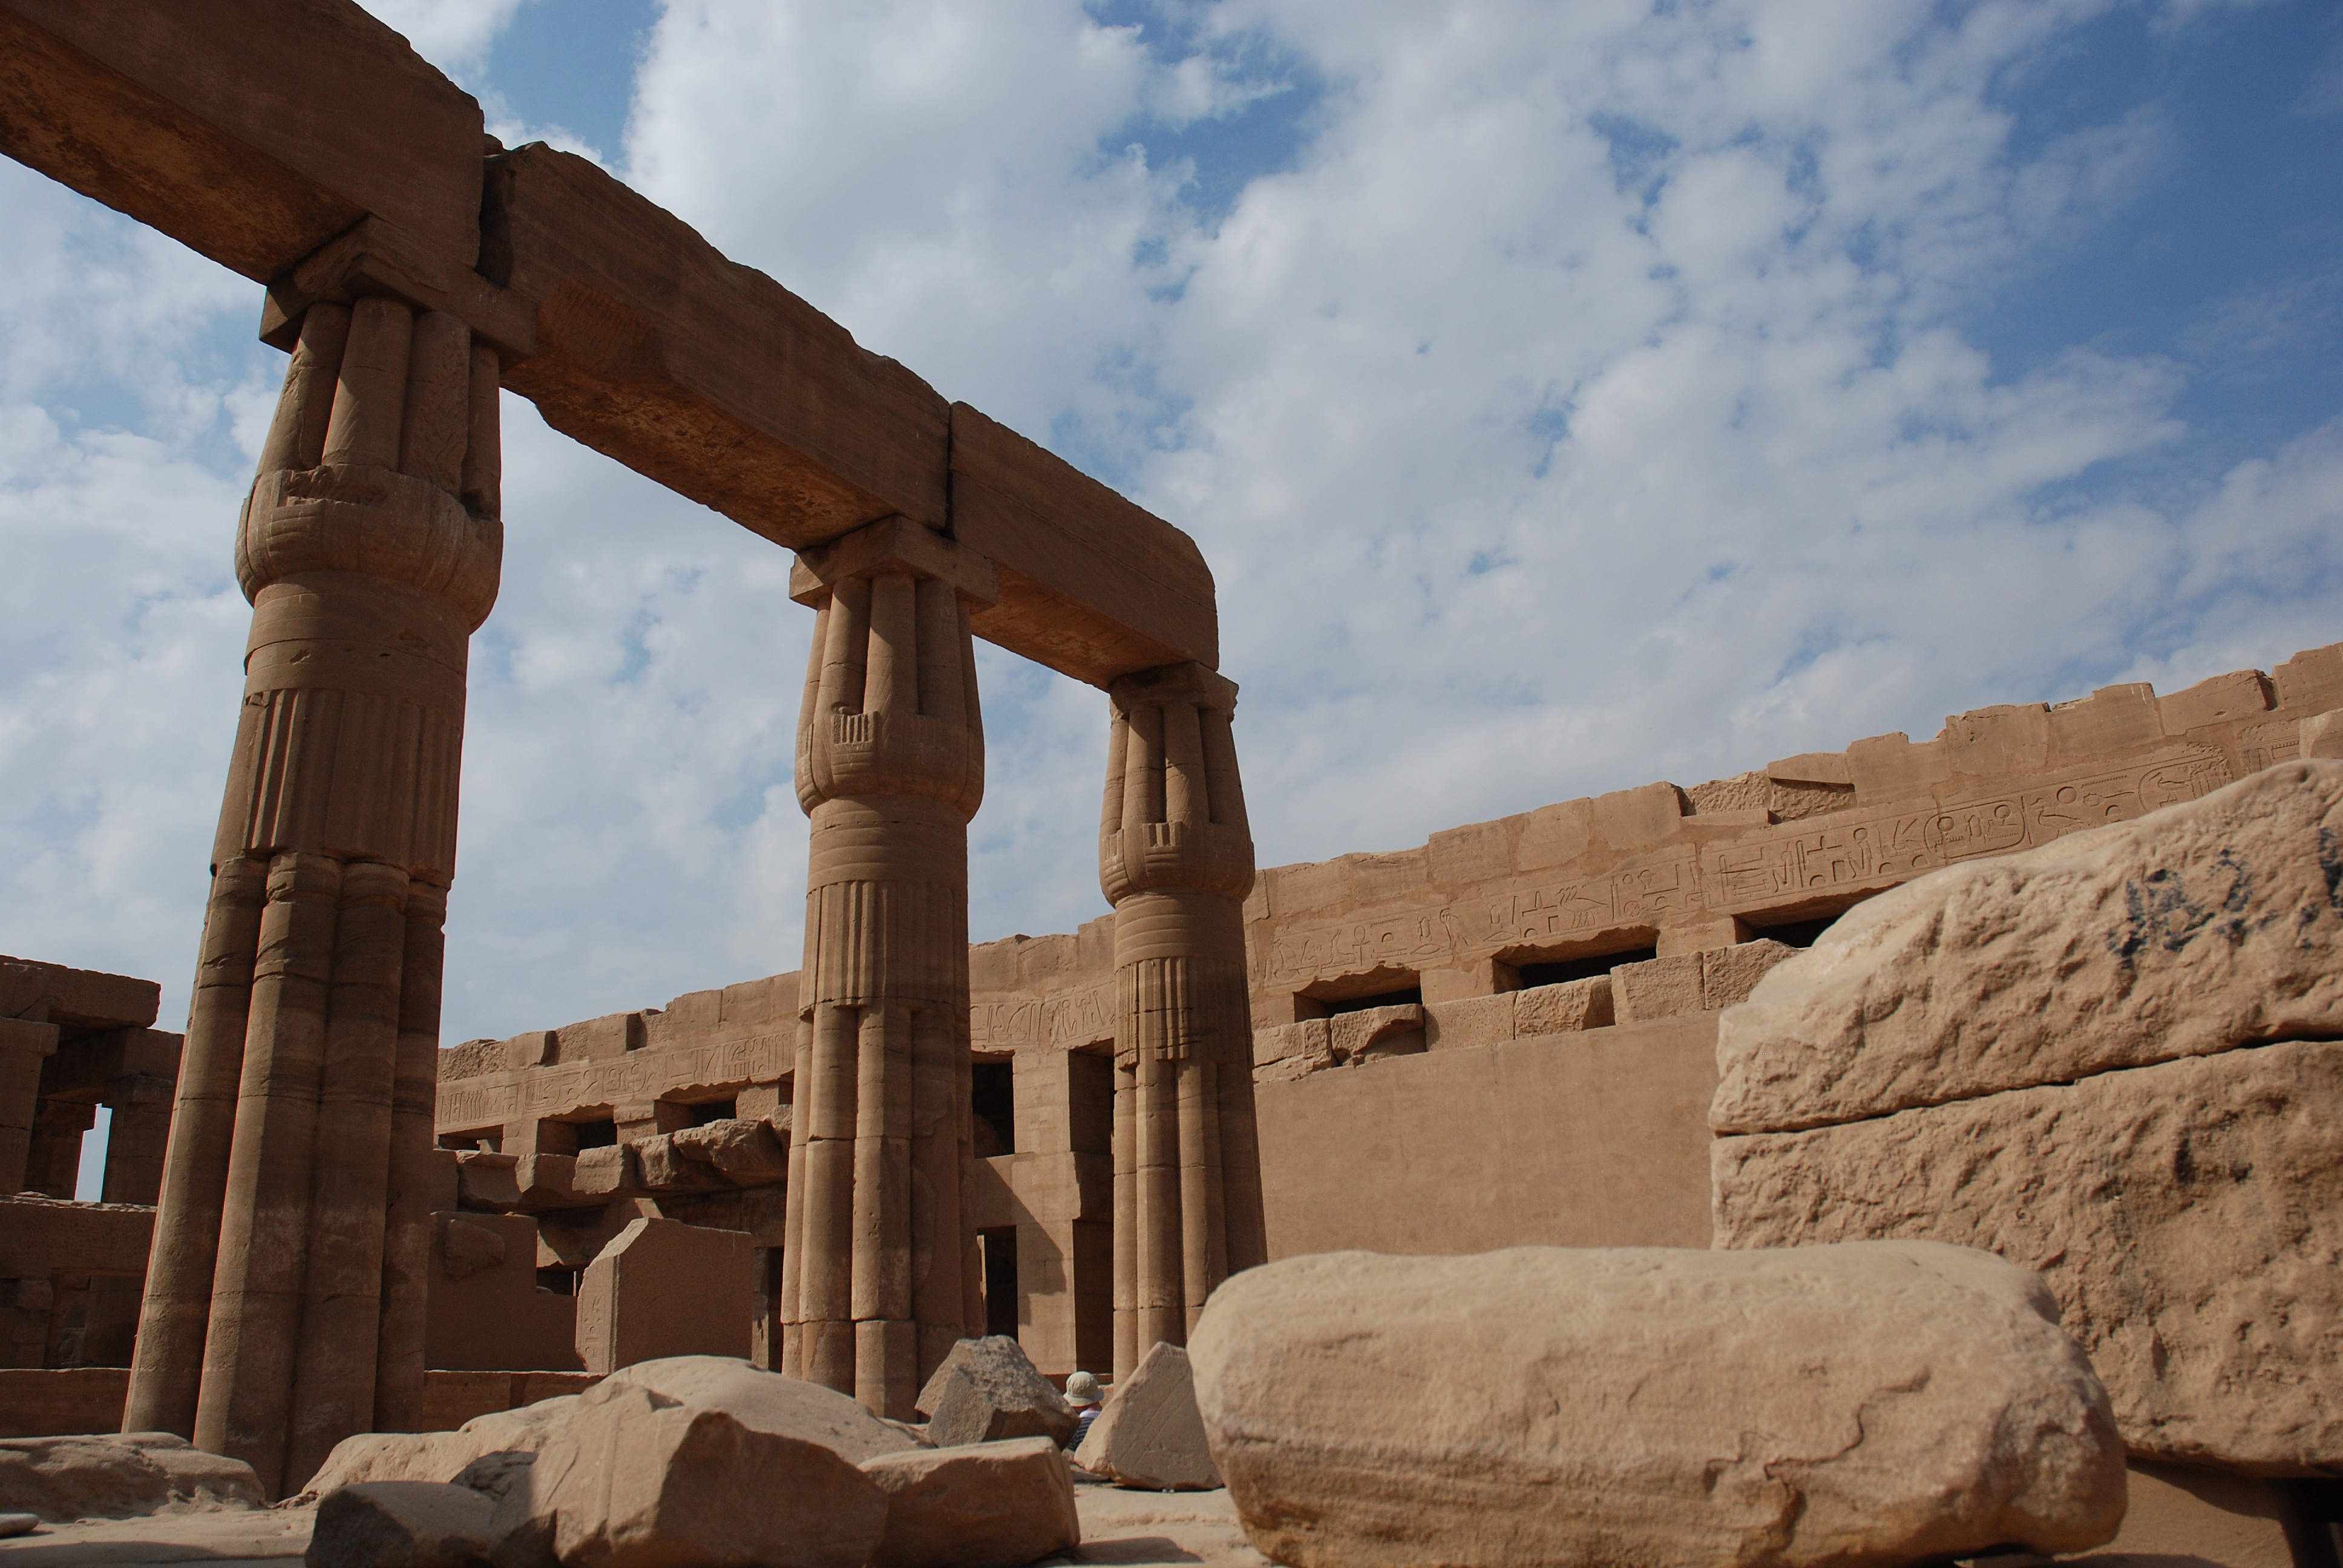
sand, rock, architecture, structure, desert, old, wall, summer, travel, arch, column, entrance, ancient, egypt, sculpture, temple, ruins, columns, archeology, history, historical, luxor, karnak, monuments, the stones, ancient history, egyptian temple